The Bamboo Blonde

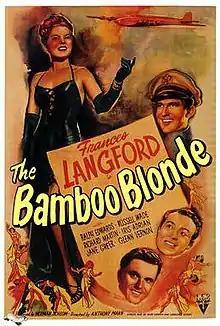
Theatrical release poster

The Bamboo Blonde is a 1946 American romantic comedy directed by Anthony Mann based on an original story "Chicago Lulu" by Wayne Whittaker. A low budget production, it stars singer Frances Langford in the title role, Ralph Edwards – from TV's "This Is Your Life" – and Russell Wade, usually a bit player. As an RKO star, Langford was famous for her role in entertaining the troops in World War II, and the film features a number of songs that her character sings at a nightclub and war bond rallies across the nation.